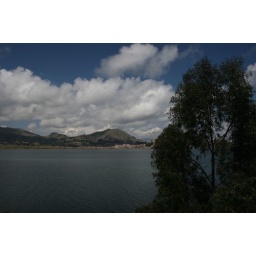
gum trees in bolivia. a taste of home